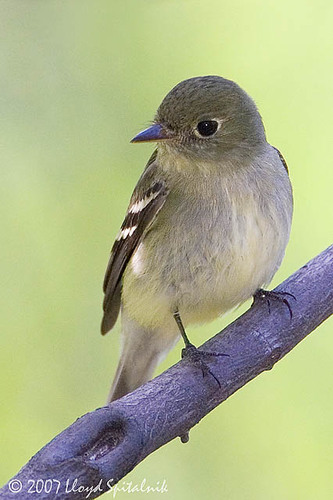
the bird has sharp and pointed beak, and it has gray throat, breast, belly and abdomen.
the bird has a bill that is black and short as well as pointy.
a small bird of brown and white with a blue tint on its breast and belly and beak.
this small bird is mostly colored taupe with black and white wings and a small pointed beak.
this small gray bird has a very light breast, brown wings with white wingbars, and a very pointed black bill.
this bird is white with brown and has a very short beak.
this small bird has a light grey-green belly and breast with a grey-green head and wings with white wingbars.
while a small bird, this bird hosts a large black eye with white eyeing, short gray bill, brown wings, with white wing bars.
the little bird has a light colored belly, a pointy black bill, and skinny dark feet.
this bird has wings that are black and white and has a grey body
Species: Yellow Bellied Flycatcher